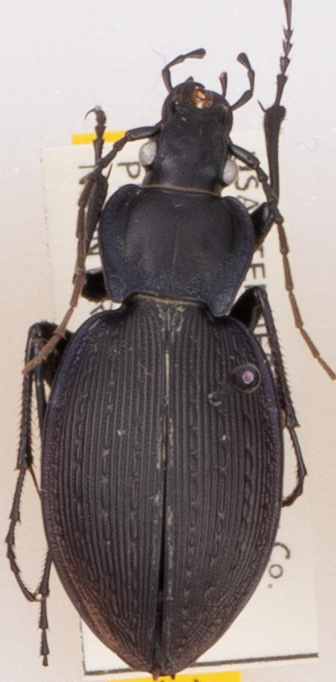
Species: Carabus goryi
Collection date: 2022-06-21
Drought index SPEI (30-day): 0.168
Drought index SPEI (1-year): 0.668
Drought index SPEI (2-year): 1.13